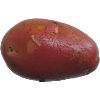
Label: Potato Red Washed 1